Thérèse of Lisieux

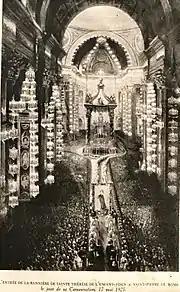
The canonization of Saint Therese in Saint Peter's Basilica, Rome

The years which followed were a maturation. Therese prayed without great sensitive emotions, she increased the small acts of charity and care for others, doing small services. She accepted criticism in silence, even unjust criticisms, and smiled at the sisters who were unpleasant to her. She always prayed for priests, and in particular for Hyacinthe Loyson, a priest who had been a Sulpician and a Dominican novice, then a Carmelite for ten years, but had withdrawn from the Catholic Church in 1870. Two years later he married a Protestant widow whom he had brought to Catholicism years ago. After his excommunication, he continued to travel around France giving lectures. While clerical papers called Loyson a "renegade" and Léon Bloy lampooned him, Therese prayed throughout her religious life for the conversion of this former Carmelite whom she called "our brother, a son of the Blessed Virgin". She offered her last communion, 19 August 1897, for Loyson.